Energy in Taiwan

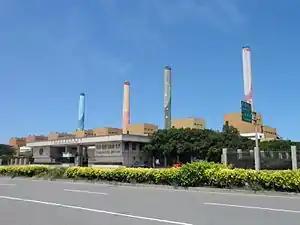
Taichung Power Plant, world's fourth largest coal-fired power plant.

Total carbon dioxide emissions nationwide were 277.645 million tonnes in 2006, representing 124.68 percent growth over 1990's 123.574 million tonnes, according to the Environmental Protection Administration (EPA). Energy conversion industry contributed to 6.9 percent of emissions in 2006, while heavy industry contributed 52.5 percent, the transportation sector contributed 14.3 percent, the commercial sector 6.3 percent and private households 12.1 percent.